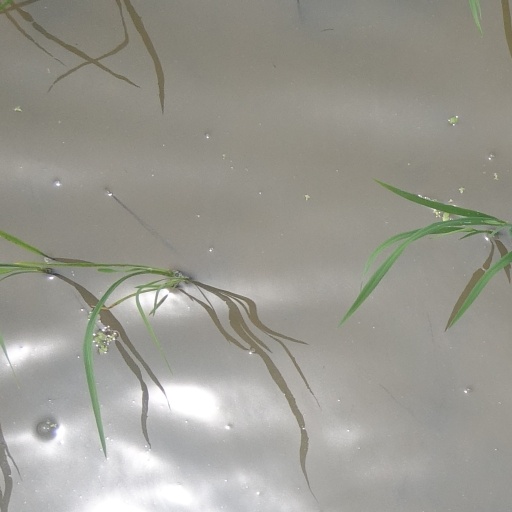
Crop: rice